E-commerce in Southeast Asia

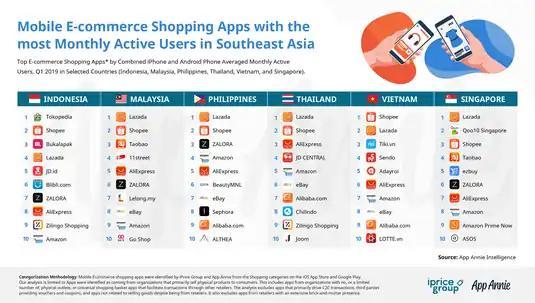

One of the key success factors in SEA markets is a well-established logistics network. Unlike developed markets where delivery takes 1-2 days, in Southeast Asia, shipping times range from a few days to several weeks. This is due to both geographical challenges (fragmented island territories of Indonesia and the Philippines) and the lack of a fully developed logistics infrastructure.